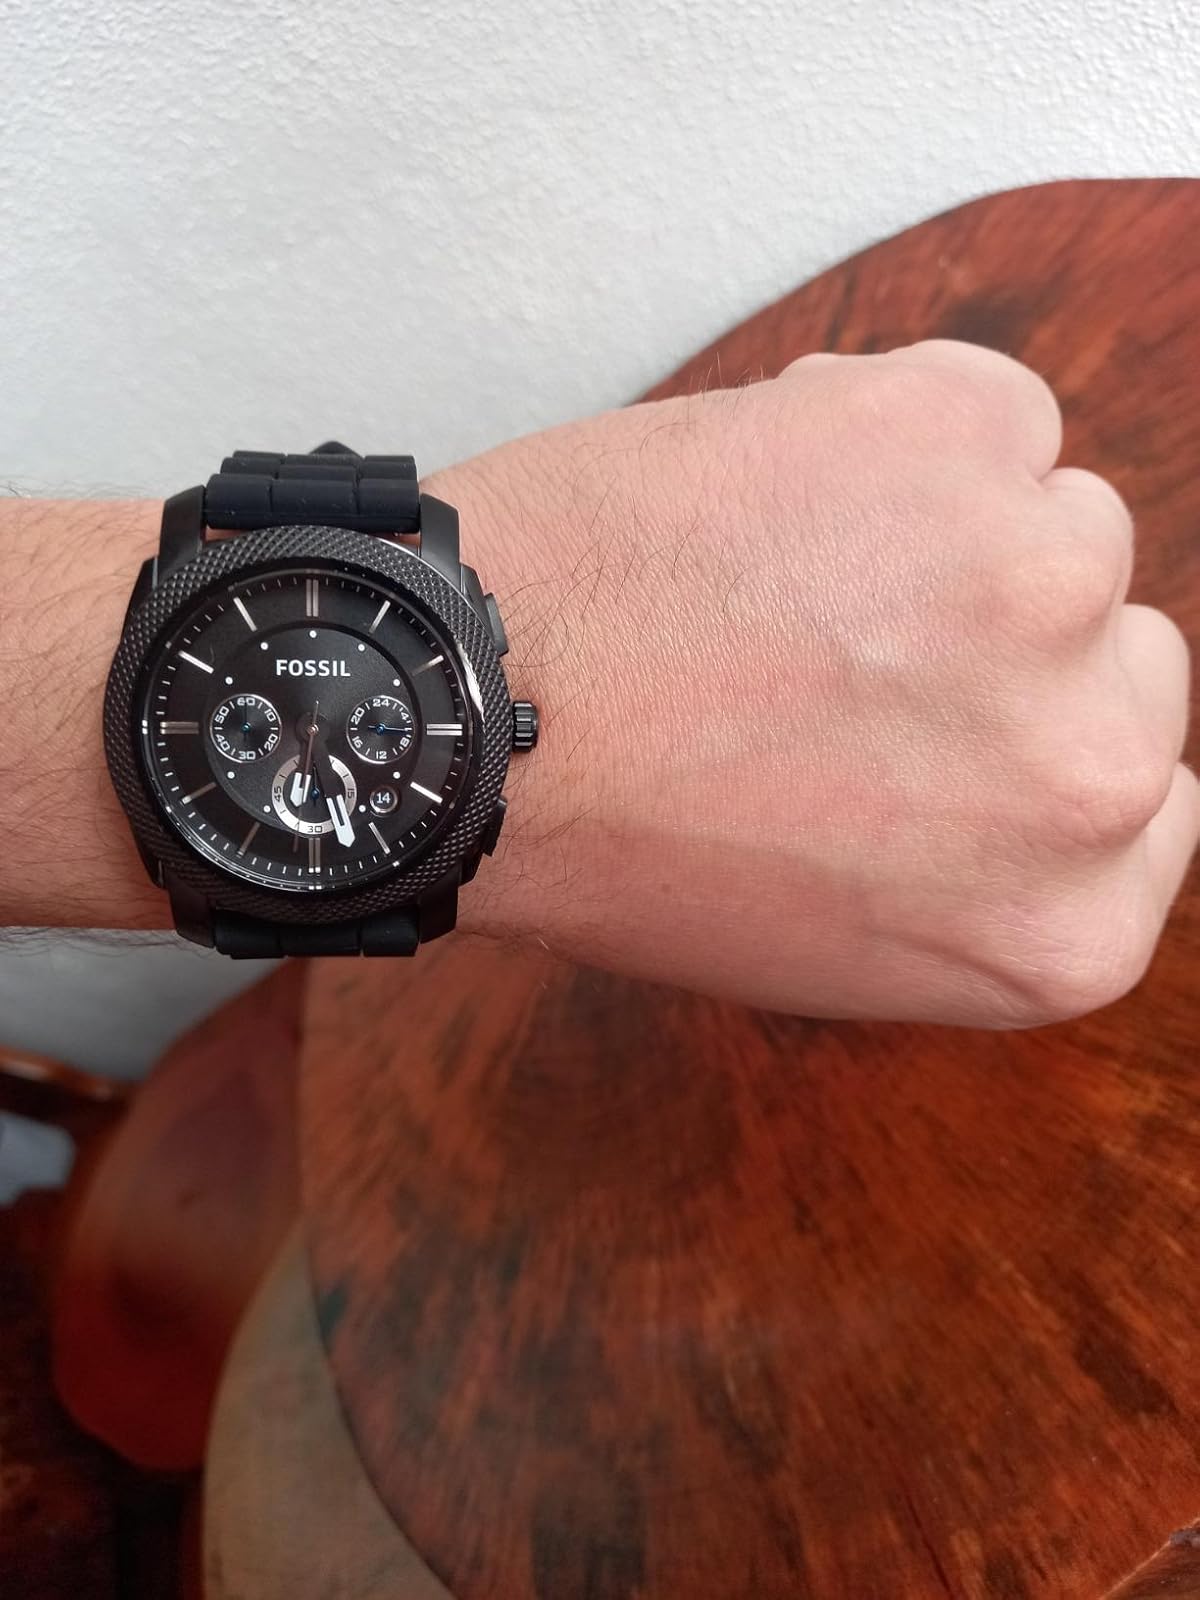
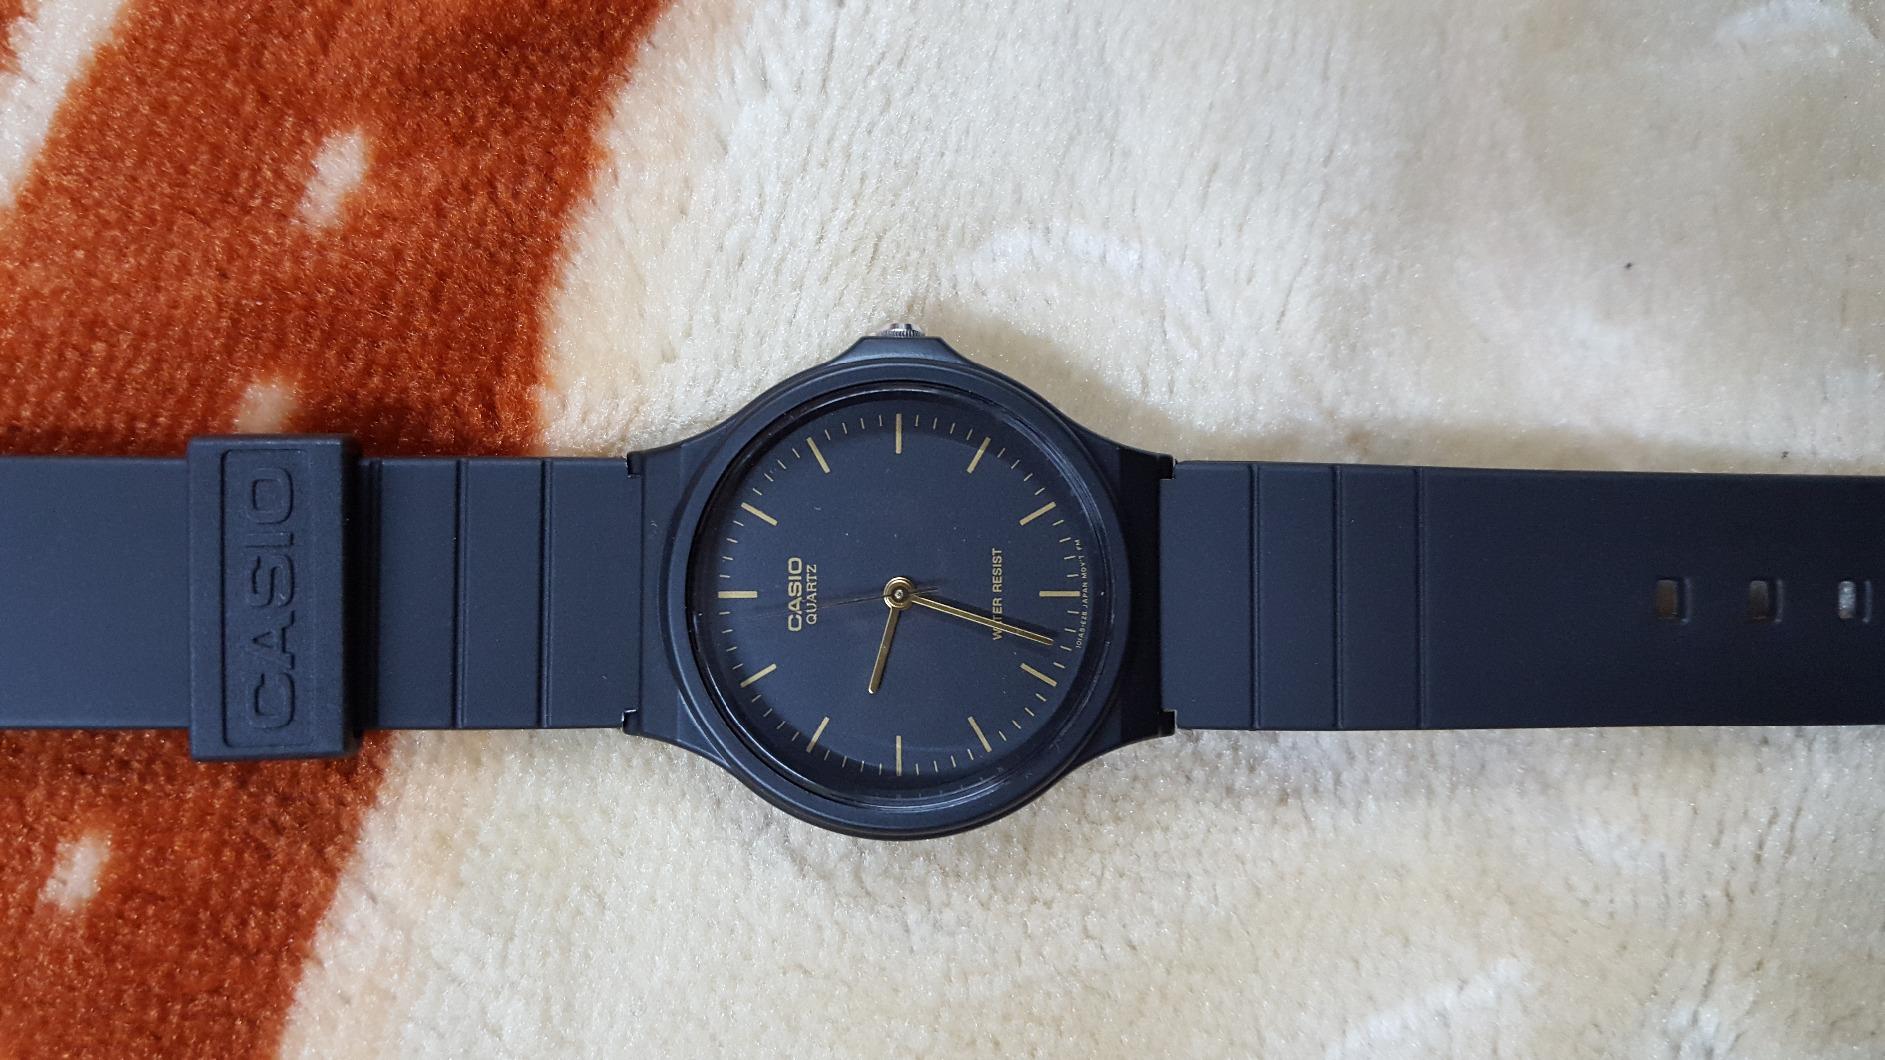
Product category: accessories_watch
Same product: no